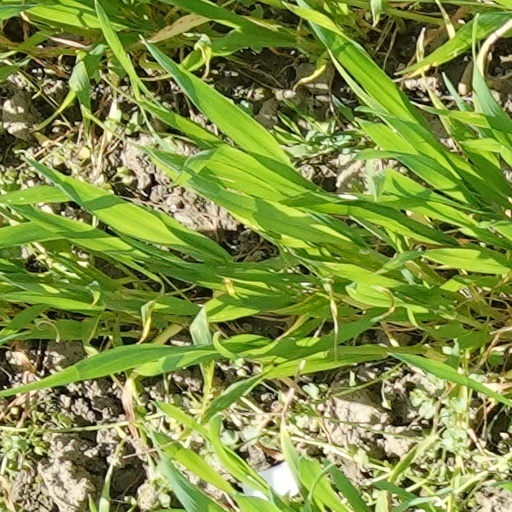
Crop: wheat